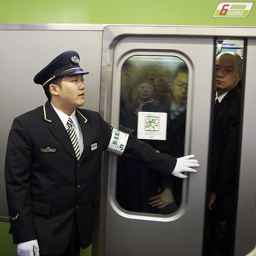
An asian man holding open a subway train car.
A man dressed in uniform touching a subway door with a full subway.
A man in a suit holding the door to a train open
A metro worker holding onto a subway door.
A guard is near the door of a crowded subway train.